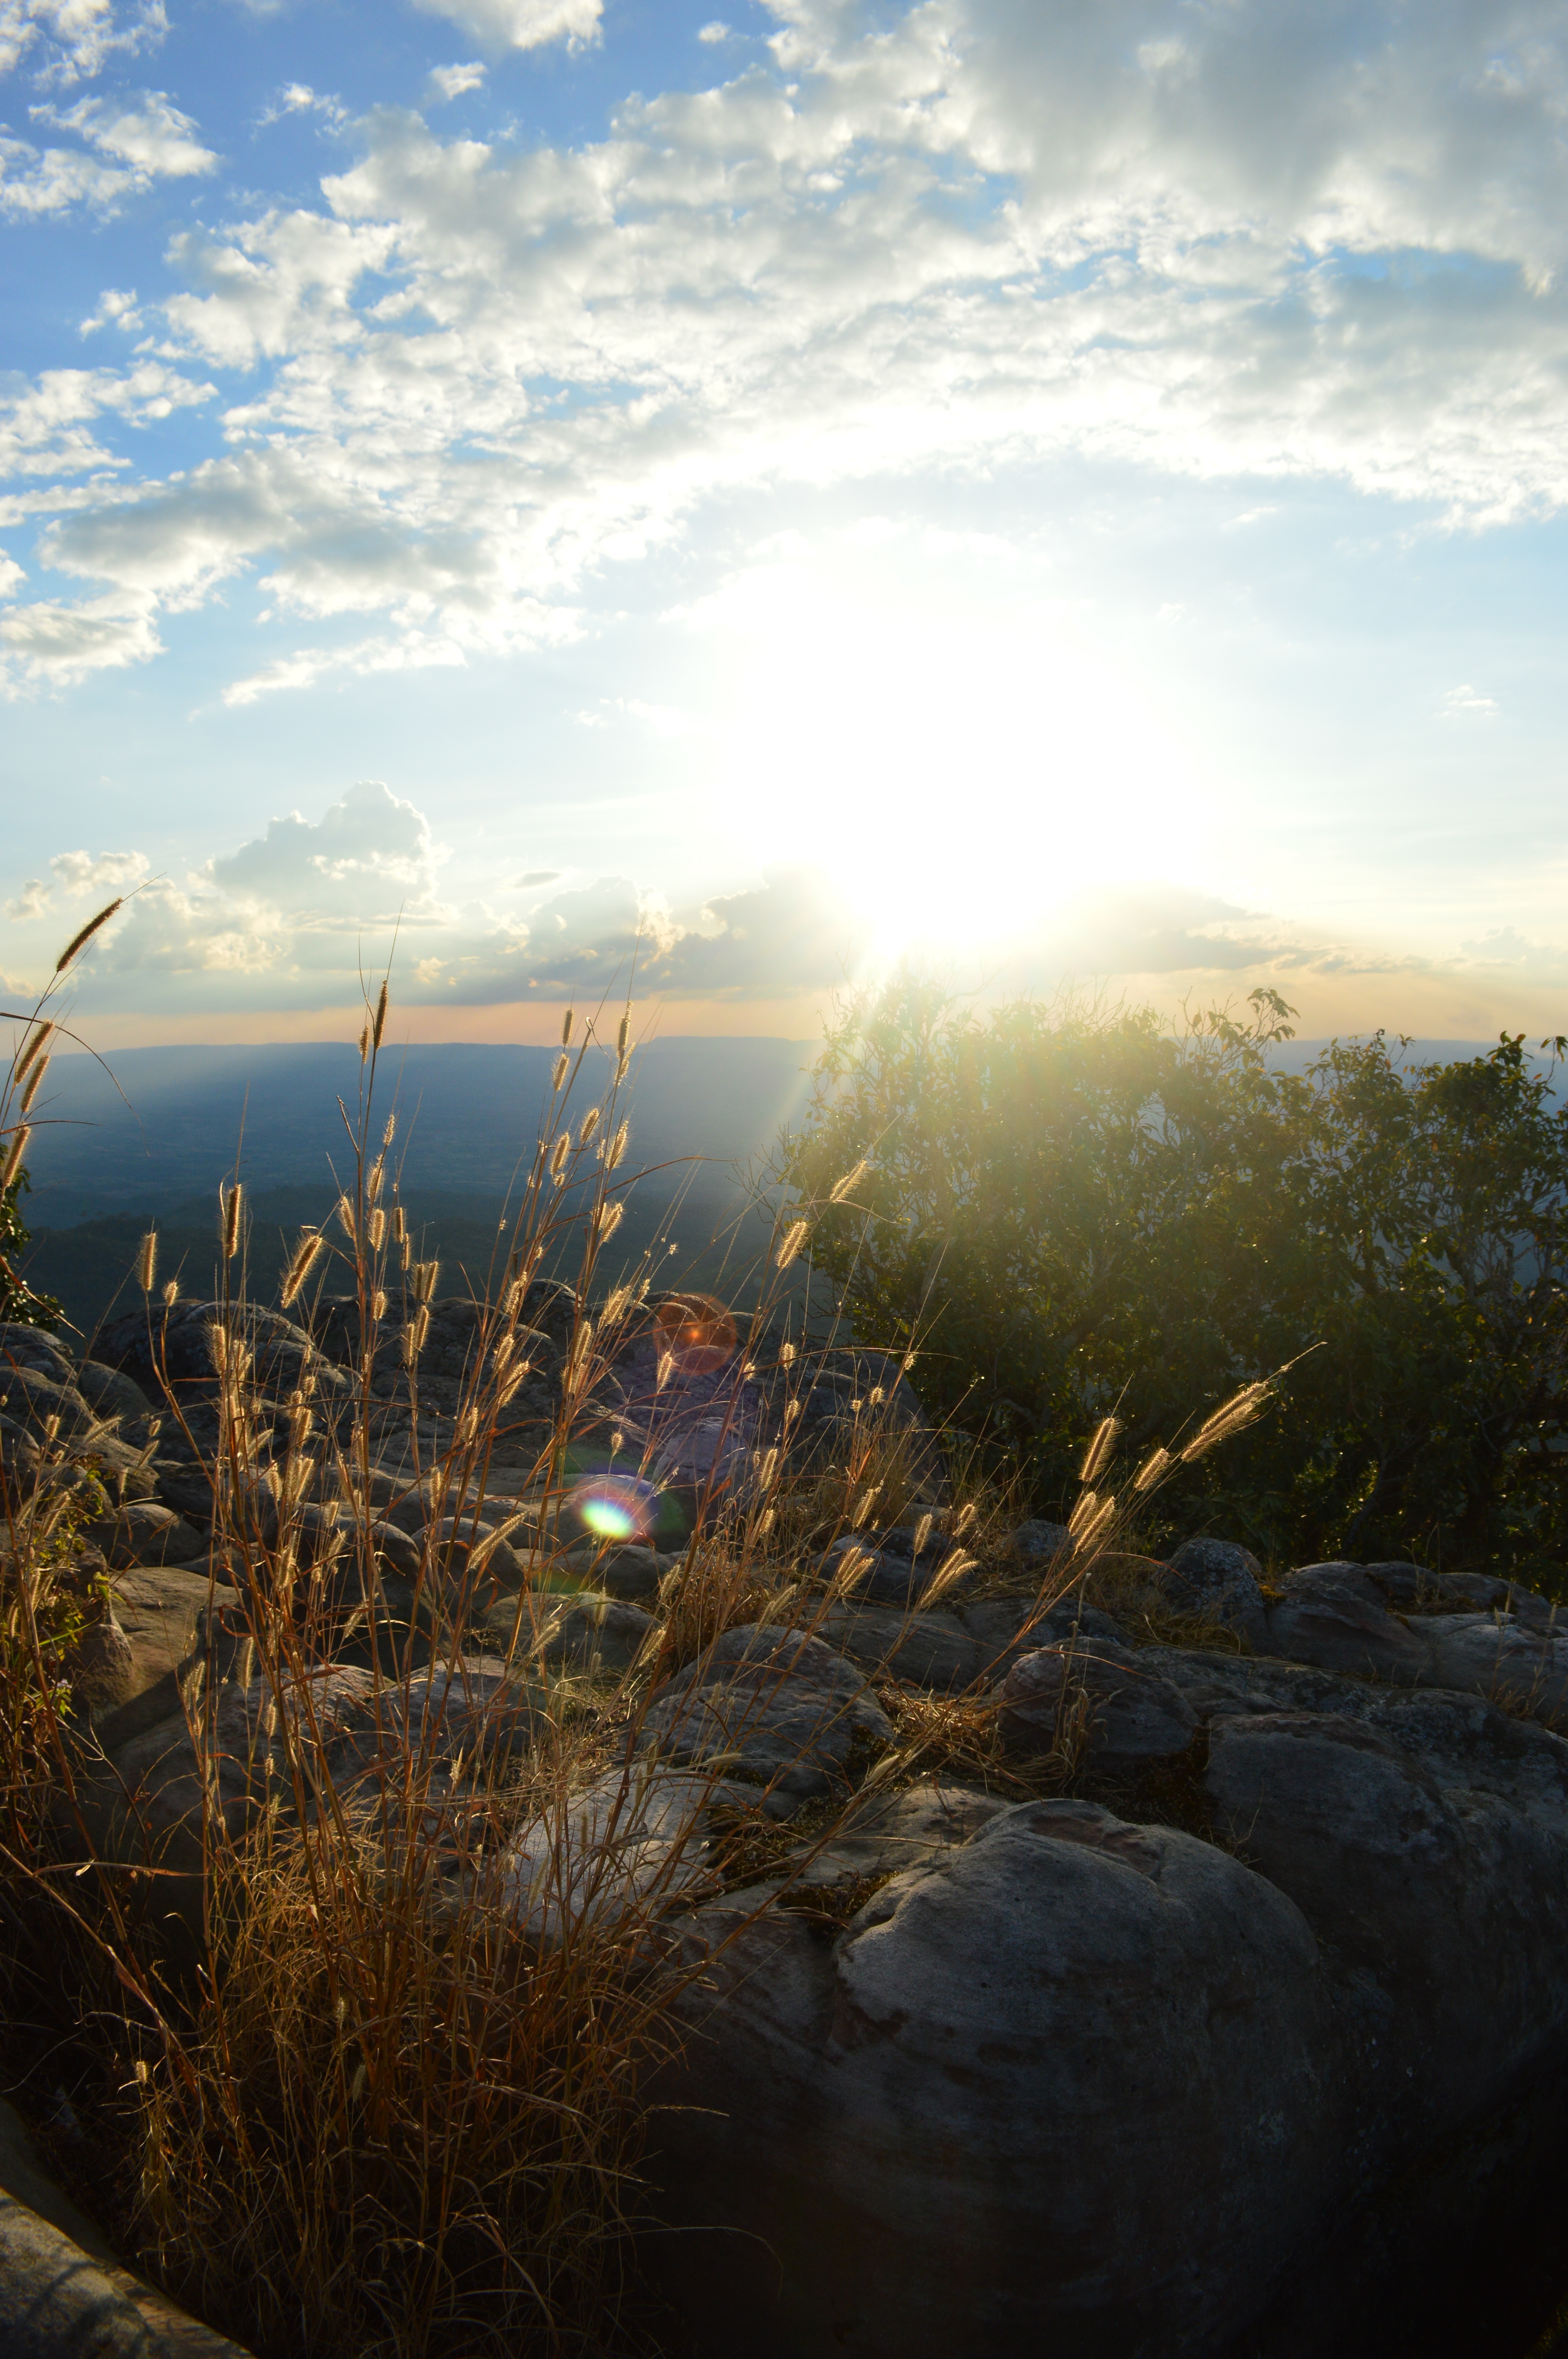
landscape, sea, coast, tree, water, nature, grass, outdoor, rock, horizon, wilderness, mountain, light, cloud, plant, sky, sun, sunrise, sunset, sunlight, morning, hill, flower, dawn, dusk, evening, reflection, autumn, mountains, rural area, atmospheric phenomenon, woody plant, mountainous landforms